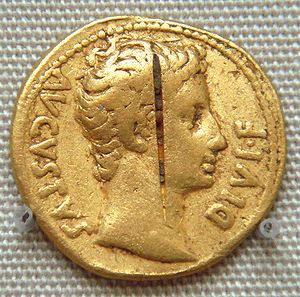
Indien / Historie / Nordvestlige hybridkulturer / Romersk handel med Indien
Mønt af den romerske kejser Augustus fundet ved Pudukottaiog udstillet på British Museum.
Indien, officielt Republikken Indien, er en suveræn stat i den sydlige del af Asien, hvor landet udgør hovedparten af det indiske subkontinent. Indien grænser op til Pakistan, Kina, Nepal, Bhutan, Bangladesh og Myanmar og har søgrænser til Maldiverne, Sri Lanka og Indonesien. Indien har ligeledes en omdiskuteret grænse til Afghanistan.